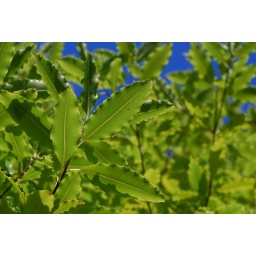
Species from New Zealand. Common landscaping and street tree in California